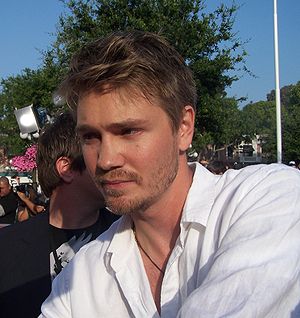
One Tree Hill (sæson 7) / Produktion
Chad Michael Murray som spiller Lucas Scott optræder ligeledes ikke i seriens syvende sæson.
One Tree Hills syvende sæson med premiere i september 2009 blev til, da seriens skaber Mark Schwahn skrev under på, at han var rede til endnu et år med serien. Skuespillerne Chad Michael Murray og Hilarie Burton havde meldt deres afgang fra serien og er derfor ikke med i denne sæson. For at udfylde tomrummet er der i denne sæson introduceret fire nye figurer – Haleys ældre søster Quinn, Nathans sports agent Clayton Dawson, Brookes nye model Alex og Miranda Stone, en succesfuld musikproducer der skal stå for de daglige opgaver i Peytons boutique Red Bedroom Records. Skuespilleren Austin Nichols som spiller Julian Baker, vil blive en af seriens regulære personer sammen med to nye karaktere. Denne sæson vil udspille sig et år senere, end hvor den foregående sæson sluttede.